Earth-return telegraph

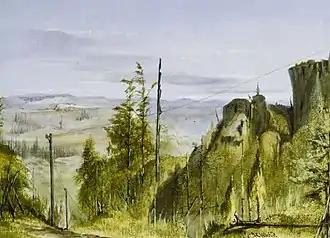
Part of the Russian–American Telegraph line bearing the single wire of an earth-return circuit, c. 1866

Earth-return telegraph is the system whereby the return path for the electric current of a telegraph circuit is provided by connection to the earth through an earth electrode. Using earth return saves a great deal of money on installation costs since it halves the amount of wire that is required, with a corresponding saving on the labour required to string it. The benefits of doing this were not immediately noticed by telegraph pioneers, but it rapidly became the norm after the first earth-return telegraph was put into service by Carl August von Steinheil in 1838.